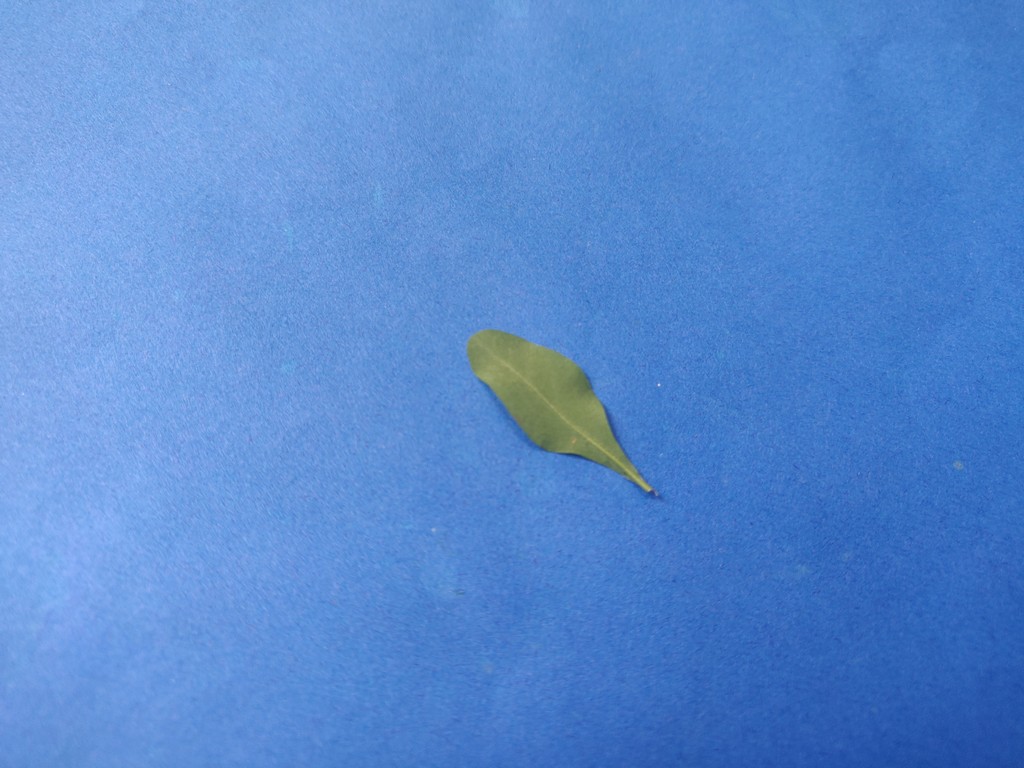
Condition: Healthy
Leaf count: single
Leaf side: back